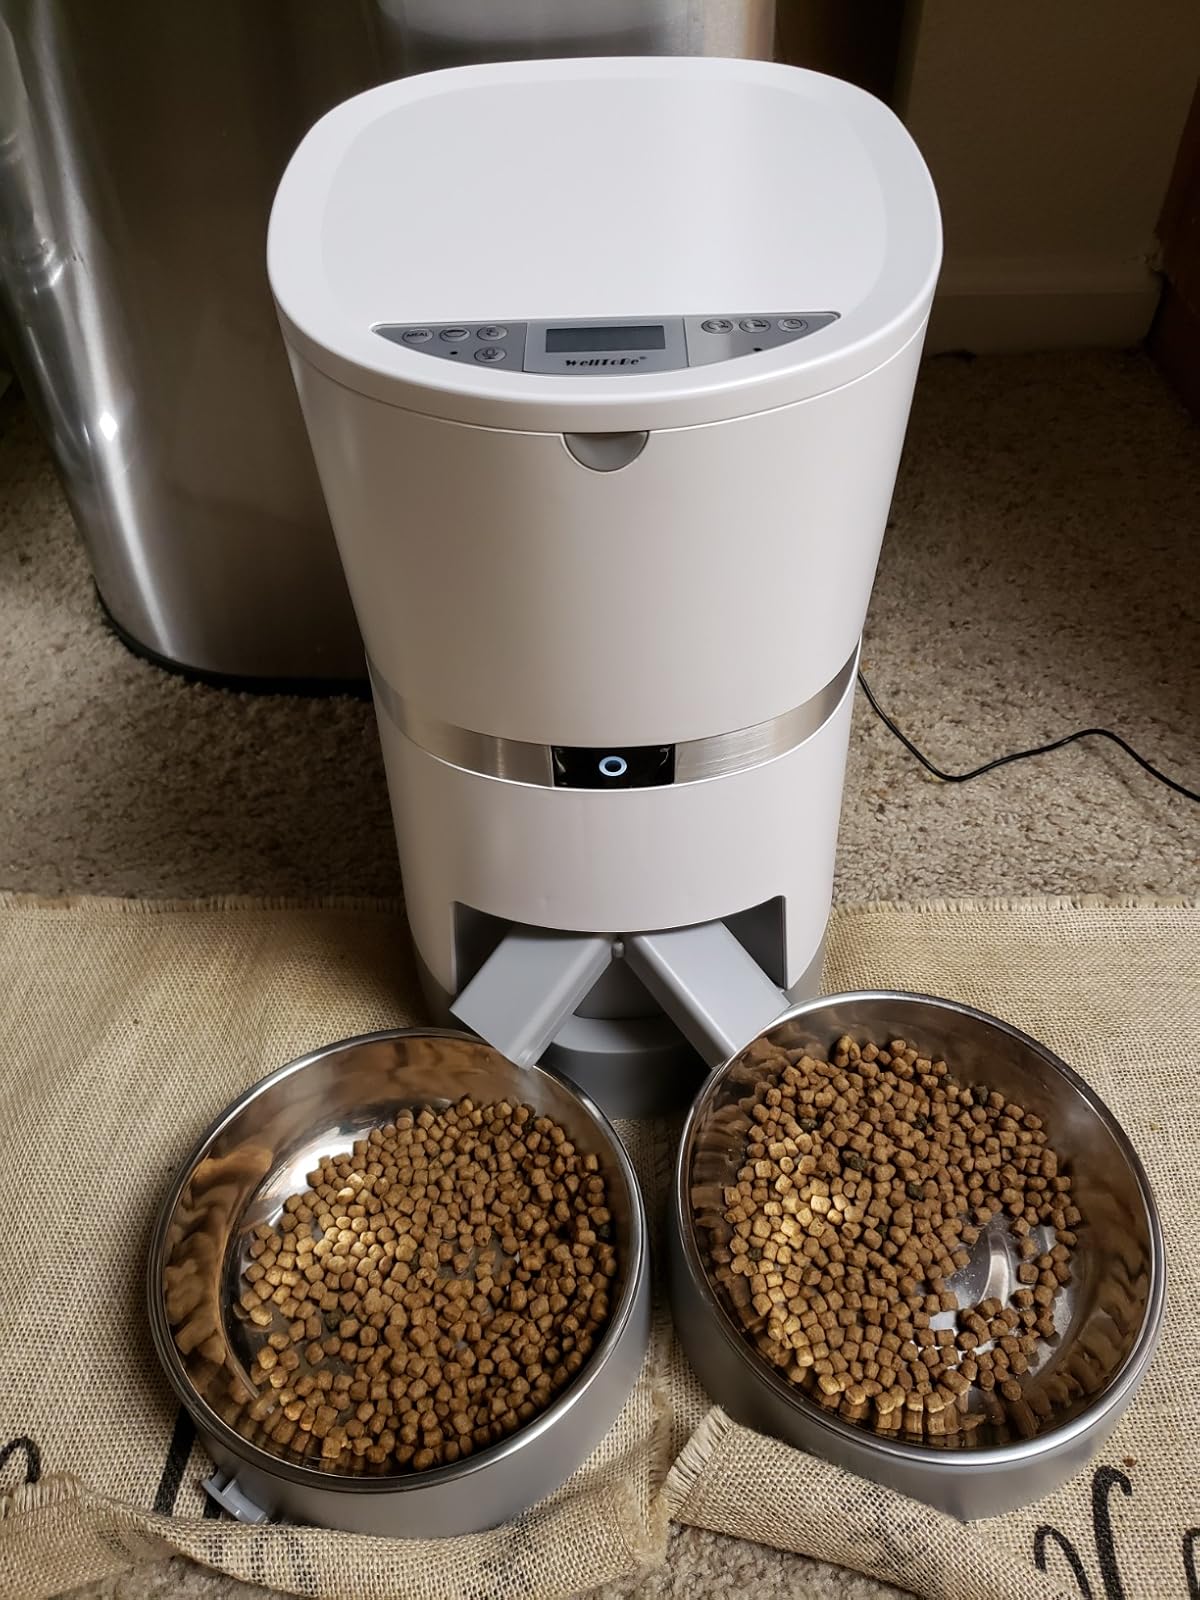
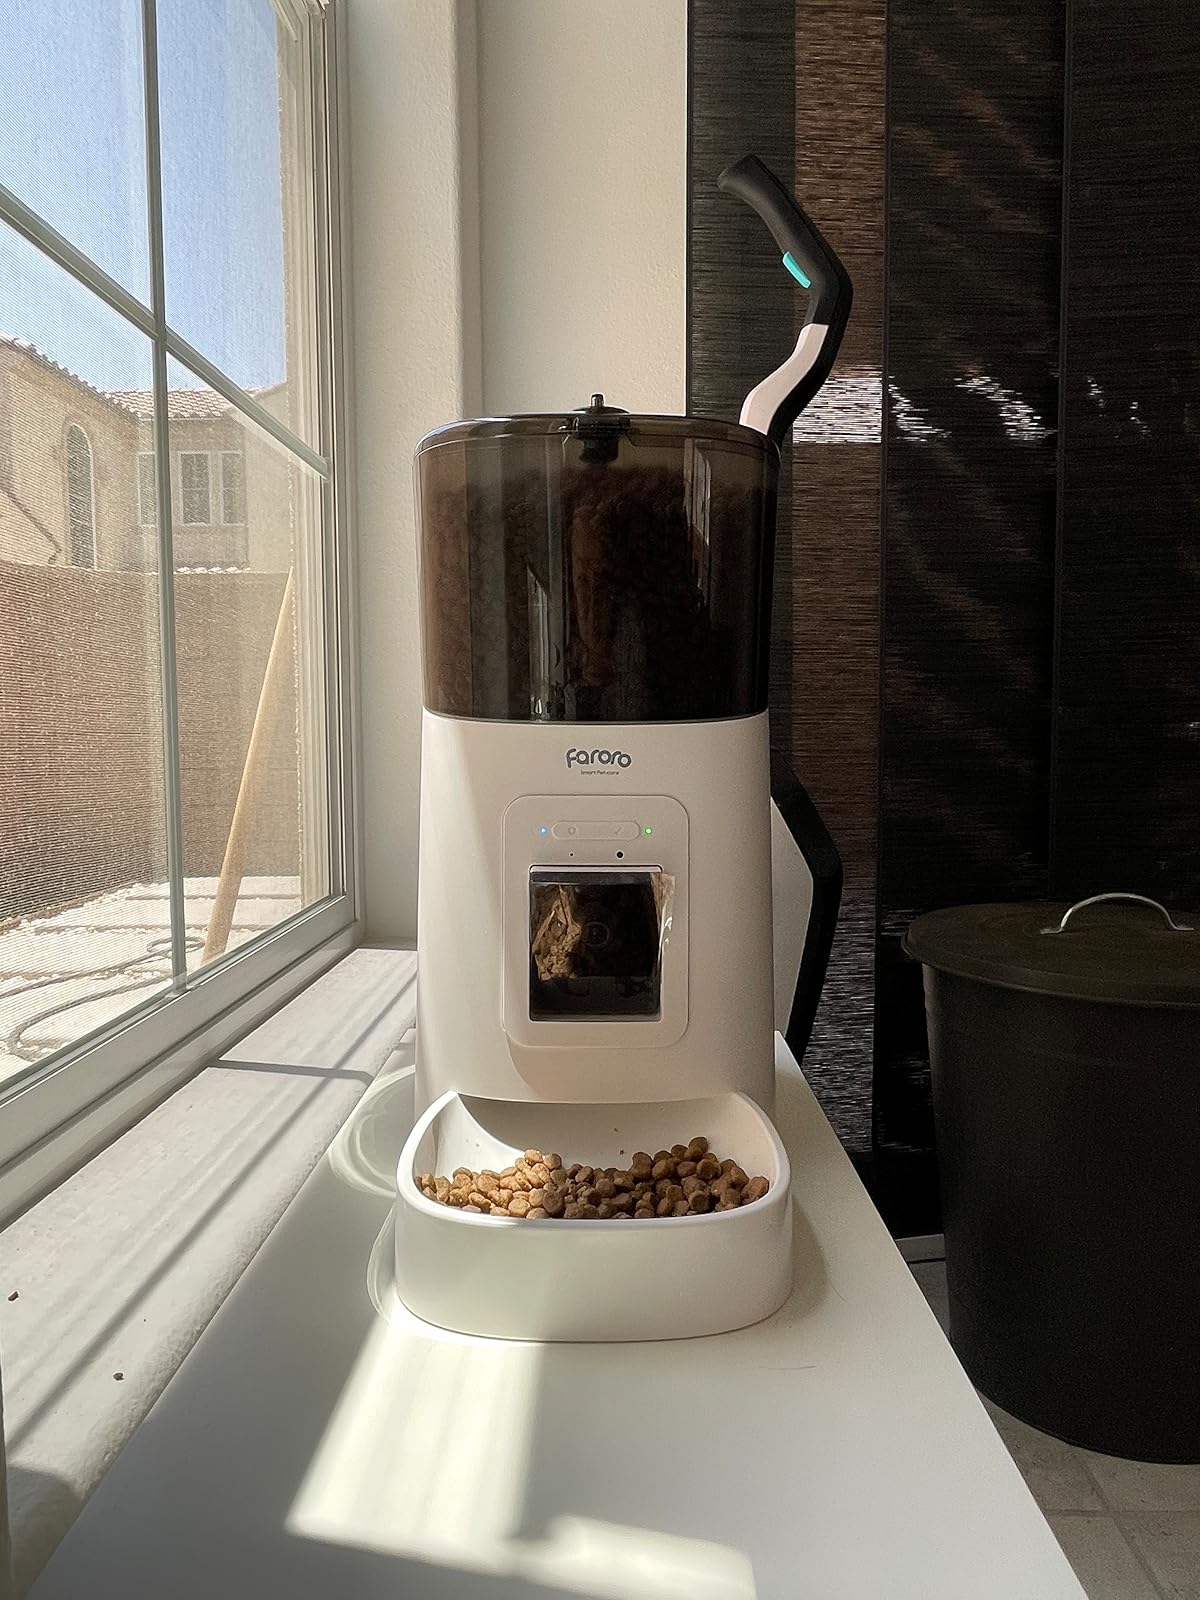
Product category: items_feeder
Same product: no